PNR EM1000 class

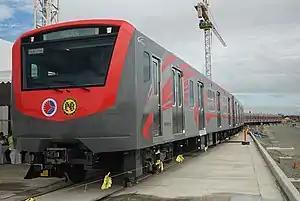
EM1001, the first trainset at the Malanday depot

The PNR EM1000 class is an electric multiple unit commuter trainset that will be operated by the Philippine National Railways on the North–South Commuter Railway. Prior to the reveal of its numbering scheme in October 2021, the train was known as the PNR Sustina Commuter. Set to enter service by 2028, it will be PNR's first trainset to be run on standard gauge and powered by electric traction. The trains are also designed to be interoperable with the Metro Manila Subway.